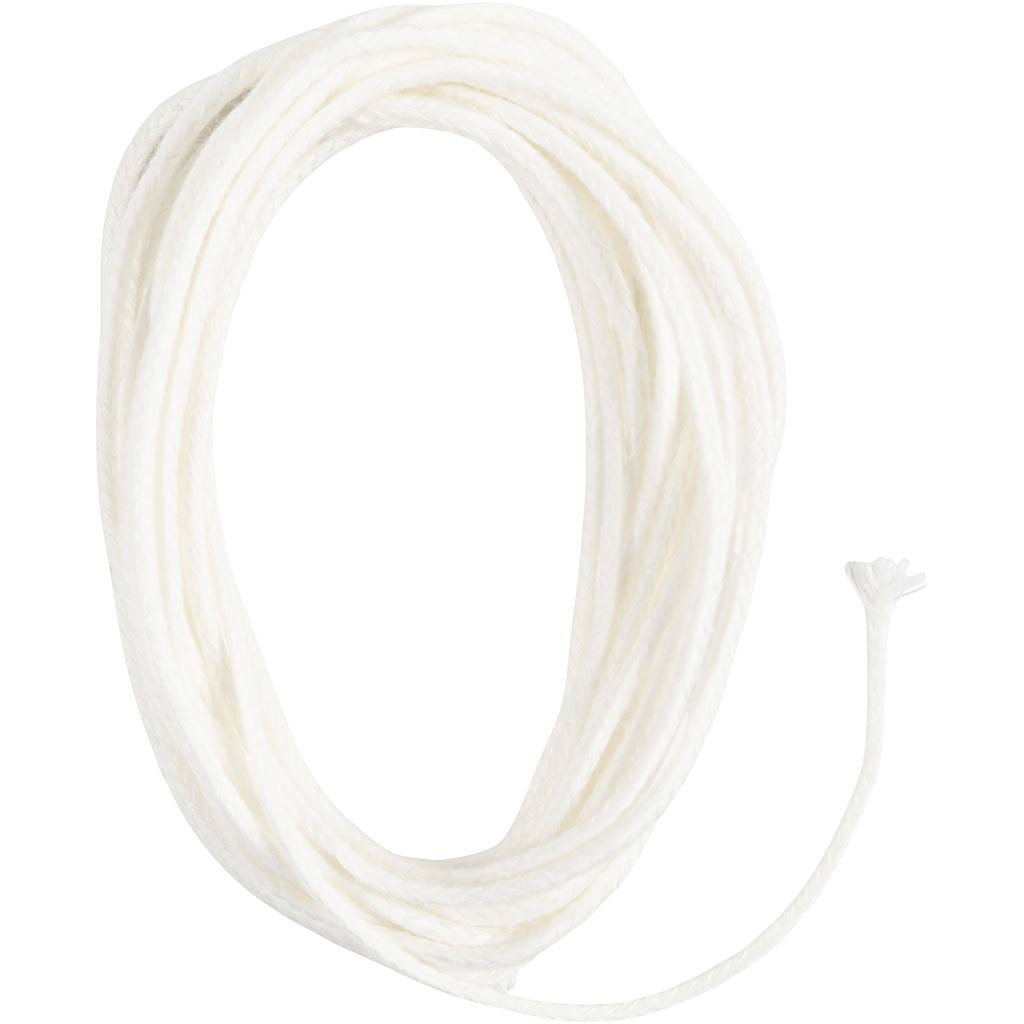
Creativ Company - Creativ Company Vlakke lont voor kaarsen van bijenwas (2-3 mm) 3m
Vlakke lont van geweven katoen. Voor gebruik met kaarsen die zijn gemaakt van platen bijenwas Vlakke lont van geweven katoen. Voor gebruik met kaarsen die zijn gemaakt van platen bijenwas.
Brand: Creativ Company
Category: Arts & Entertainment > Hobbies & Creative Arts > Arts & Crafts > Art & Crafting Materials > Olfactory Arts Materials > Candle Making Materials > Wick Tabs